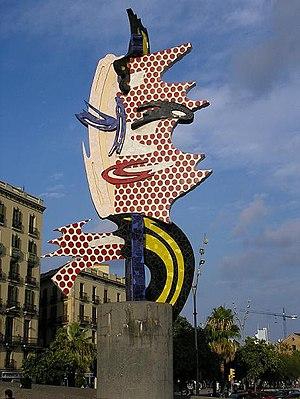
Le pop art est un ensemble de phénomènes artistiques intimement liés à l'esprit d'une époque, l'essence d'un large mouvement culturel des années 1960. Il trouve son origine en Grande-Bretagne au milieu des années 1950, mais se répand rapidement à l'ensemble du monde occidentalisé dans le contexte de la société industrielle capitaliste. Celle-ci s'appuie sur les nouvelles technologies en plein essor dont les artistes pop vont s'emparer et qui touchent toute la sphère culturelle : le pop art se manifeste dans les pratiques et les comportements de toute une génération. Son apparition, dans les arts plastiques en Grande-Bretagne, se manifeste sous l'impulsion de Richard Hamilton et d'Eduardo Paolozzi. En France, avec des artistes tels que le sculpteur César. À la fin des années 1950, le pop art américain émerge avec des artistes tels qu'Andy Warhol, Roy Lichtenstein, Claes Oldenburg, Robert Rauschenberg, Jasper Johns, David Hockney et James Rosenquist. Mais ce mouvement ne se limite plus seulement au domaine des arts plastiques : il touche autant la musique, la mode et les arts appliqués et bien d'autres domaines de la culture.